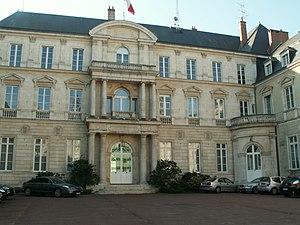
La liste des préfets du Loiret présente les préfets ou commissaires de la République successifs du département français du Loiret depuis la création du poste, en 1800, sous le Consulat.
L'hôtel de préfecture du Loiret, ancienne abbaye Notre-Dame de Bonne-Nouvelle est un édifice situé dans la ville d'Orléans, dans le Loiret en région Centre-Val de Loire.
La liste des monuments historiques d'Orléans présente la liste de tous les monuments historiques classés ou inscrits situés dans la ville française d'Orléans.